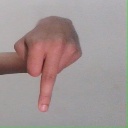
अक्षर: प